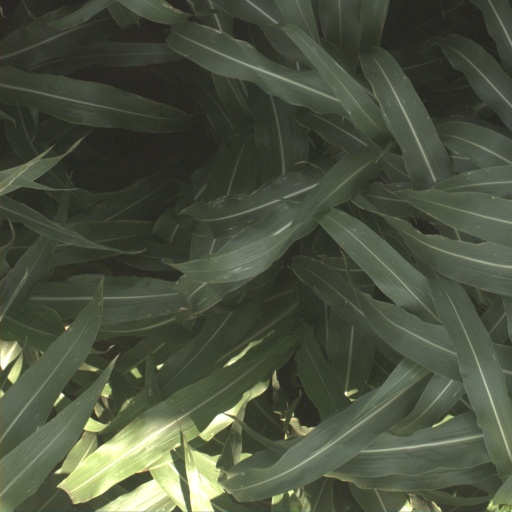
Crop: sorghum